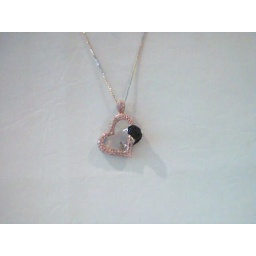
pink&amp;amp;black cz stones silver 925 in stock